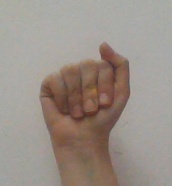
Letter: saad